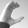
ASL letter: C